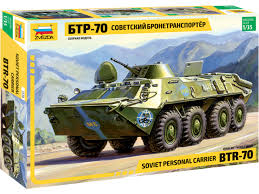
Label: BTR-70